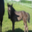
Label: horse